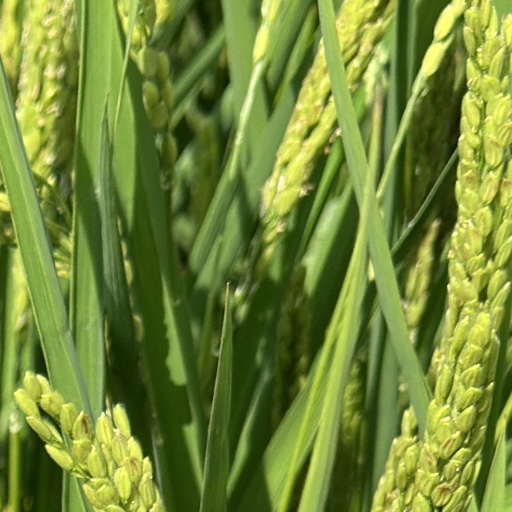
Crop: rice